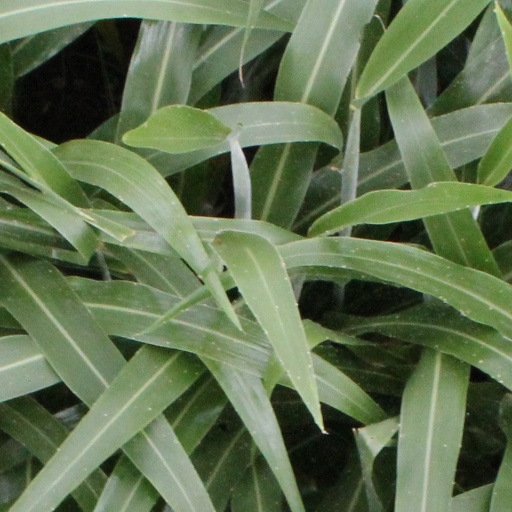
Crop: sorghum